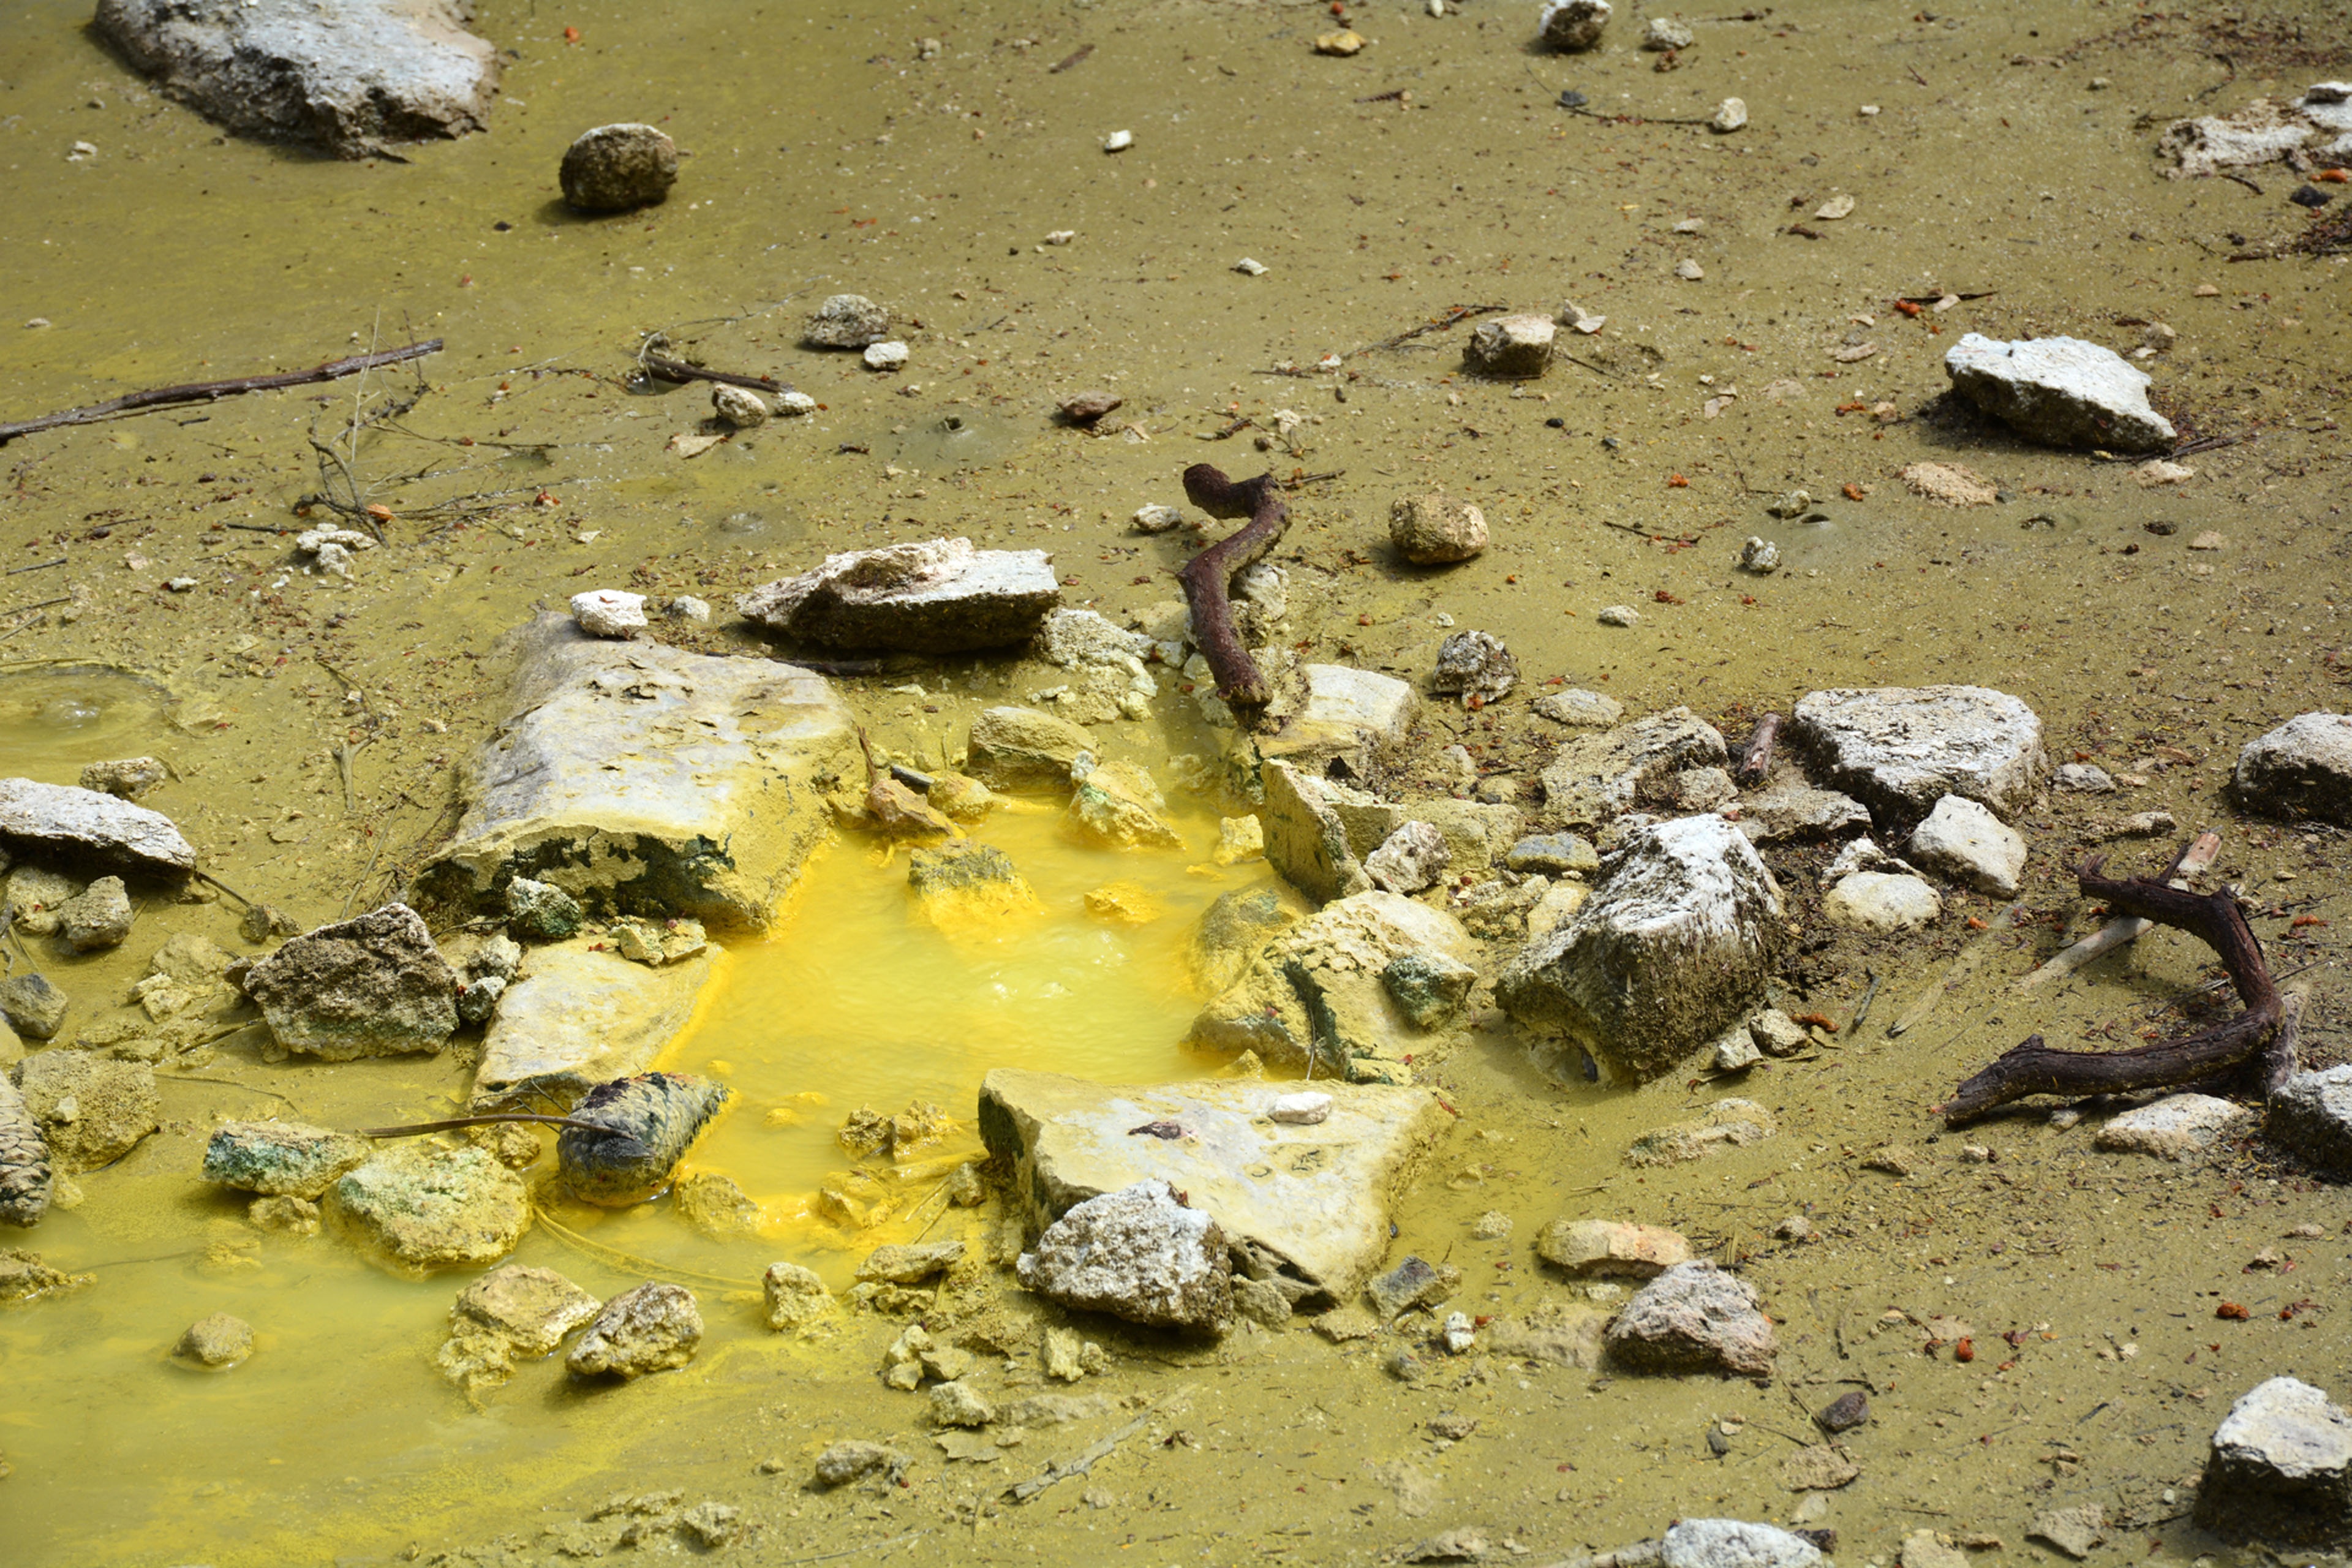
water, nature, rock, wildlife, yellow, fauna, background, volcanic earth